Screw

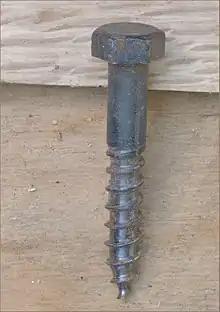
Lag screw, also called a lag bolt

There are three steps in manufacturing a screw: "heading", "thread rolling", and "coating". Screws are normally made from wire, which is supplied in large coils, or round bar stock for larger screws. The wire or rod is then cut to the proper length for the type of screw being made; this workpiece is known as a "blank". It is then cold headed, which is a cold working process. Heading produces the "head" of the screw. The shape of the die in the machine dictates what features are pressed into the screw head; for example a flat head screw uses a flat die. For more complicated shapes two heading processes are required to get all of the features into the screw head. This production method is used because heading has a very high production rate, and produces virtually no waste material. Slotted head screws require an extra step to cut the slot in the head; this is done on a "slotting machine". These machines are essentially stripped down milling machines designed to process as many blanks as possible.